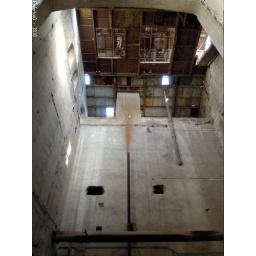
Covered sky by an iron roof.as you can see the sunlight could pass trought this roof